Heermann's gull

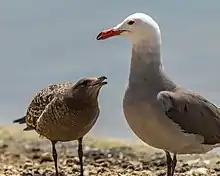
Adult and fledgling by Roberts Lake in Seaside, California.

This species looks distinctly different from other gulls. Adults have a medium gray body, blackish-gray wings and tail with white edges, and a red bill with a black tip. The head is dusky gray in non-breeding plumage and white in breeding plumage. Immatures resemble non-breeding adults but are darker and browner, and the bill is pink till the second winter. A few birds, no more than 1 in 200, have white primary coverts, which form a showy spot on the upper wing. This gull is unlikely to be confused with other species as it is the only white-headed, gray-bodied gull found on the west coast of North America.